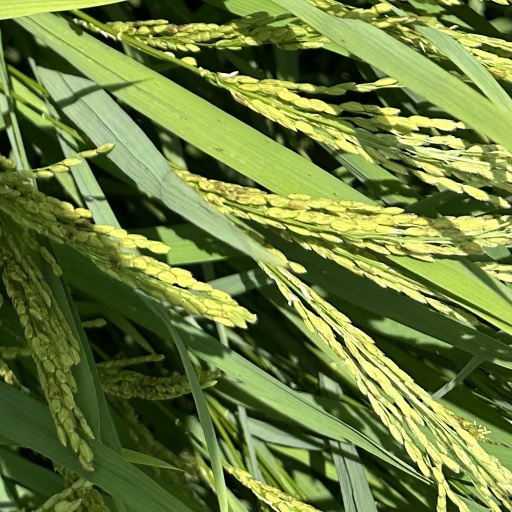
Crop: rice